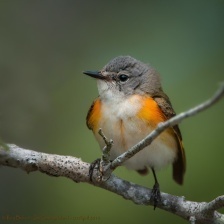
Species: AMERICAN REDSTART
Scientific name: SETOPHAGA RUTICILLA